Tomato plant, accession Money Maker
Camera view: vertical (180 deg); turntable rotation: 180 degrees
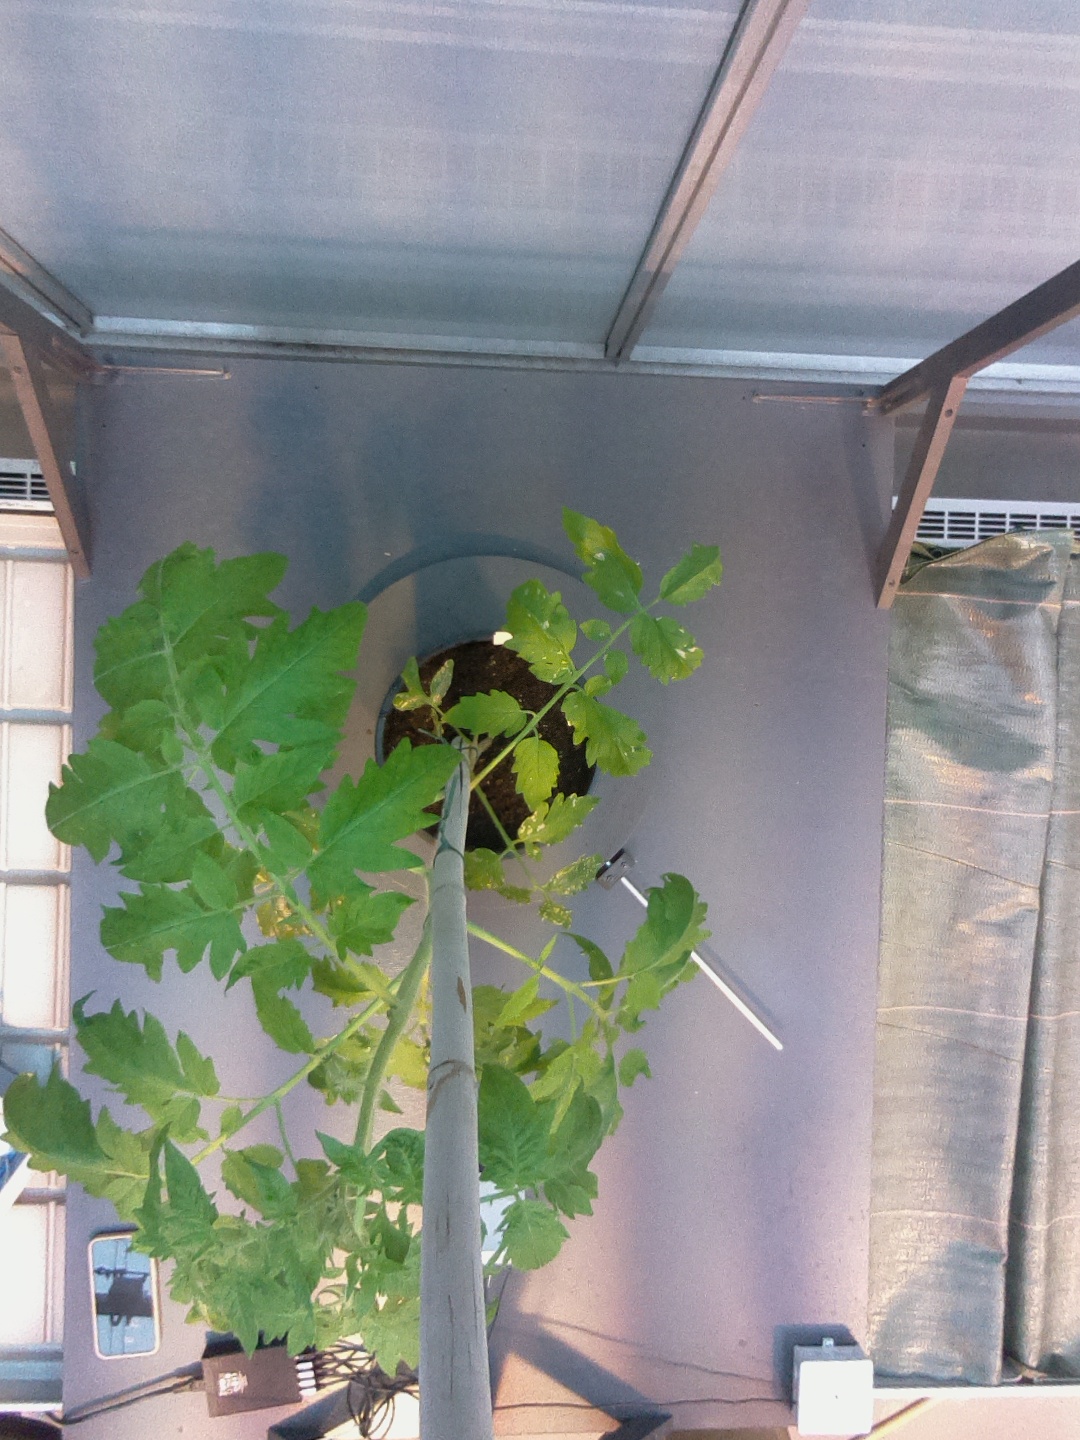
BBCH growth stage 51: First inflorence visible, visible closed flower bud